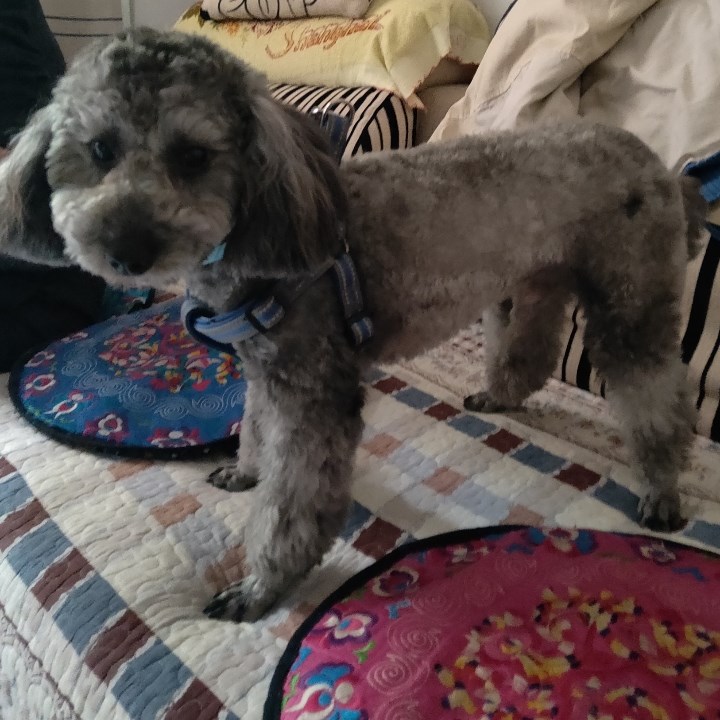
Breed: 7449-n000128-teddy